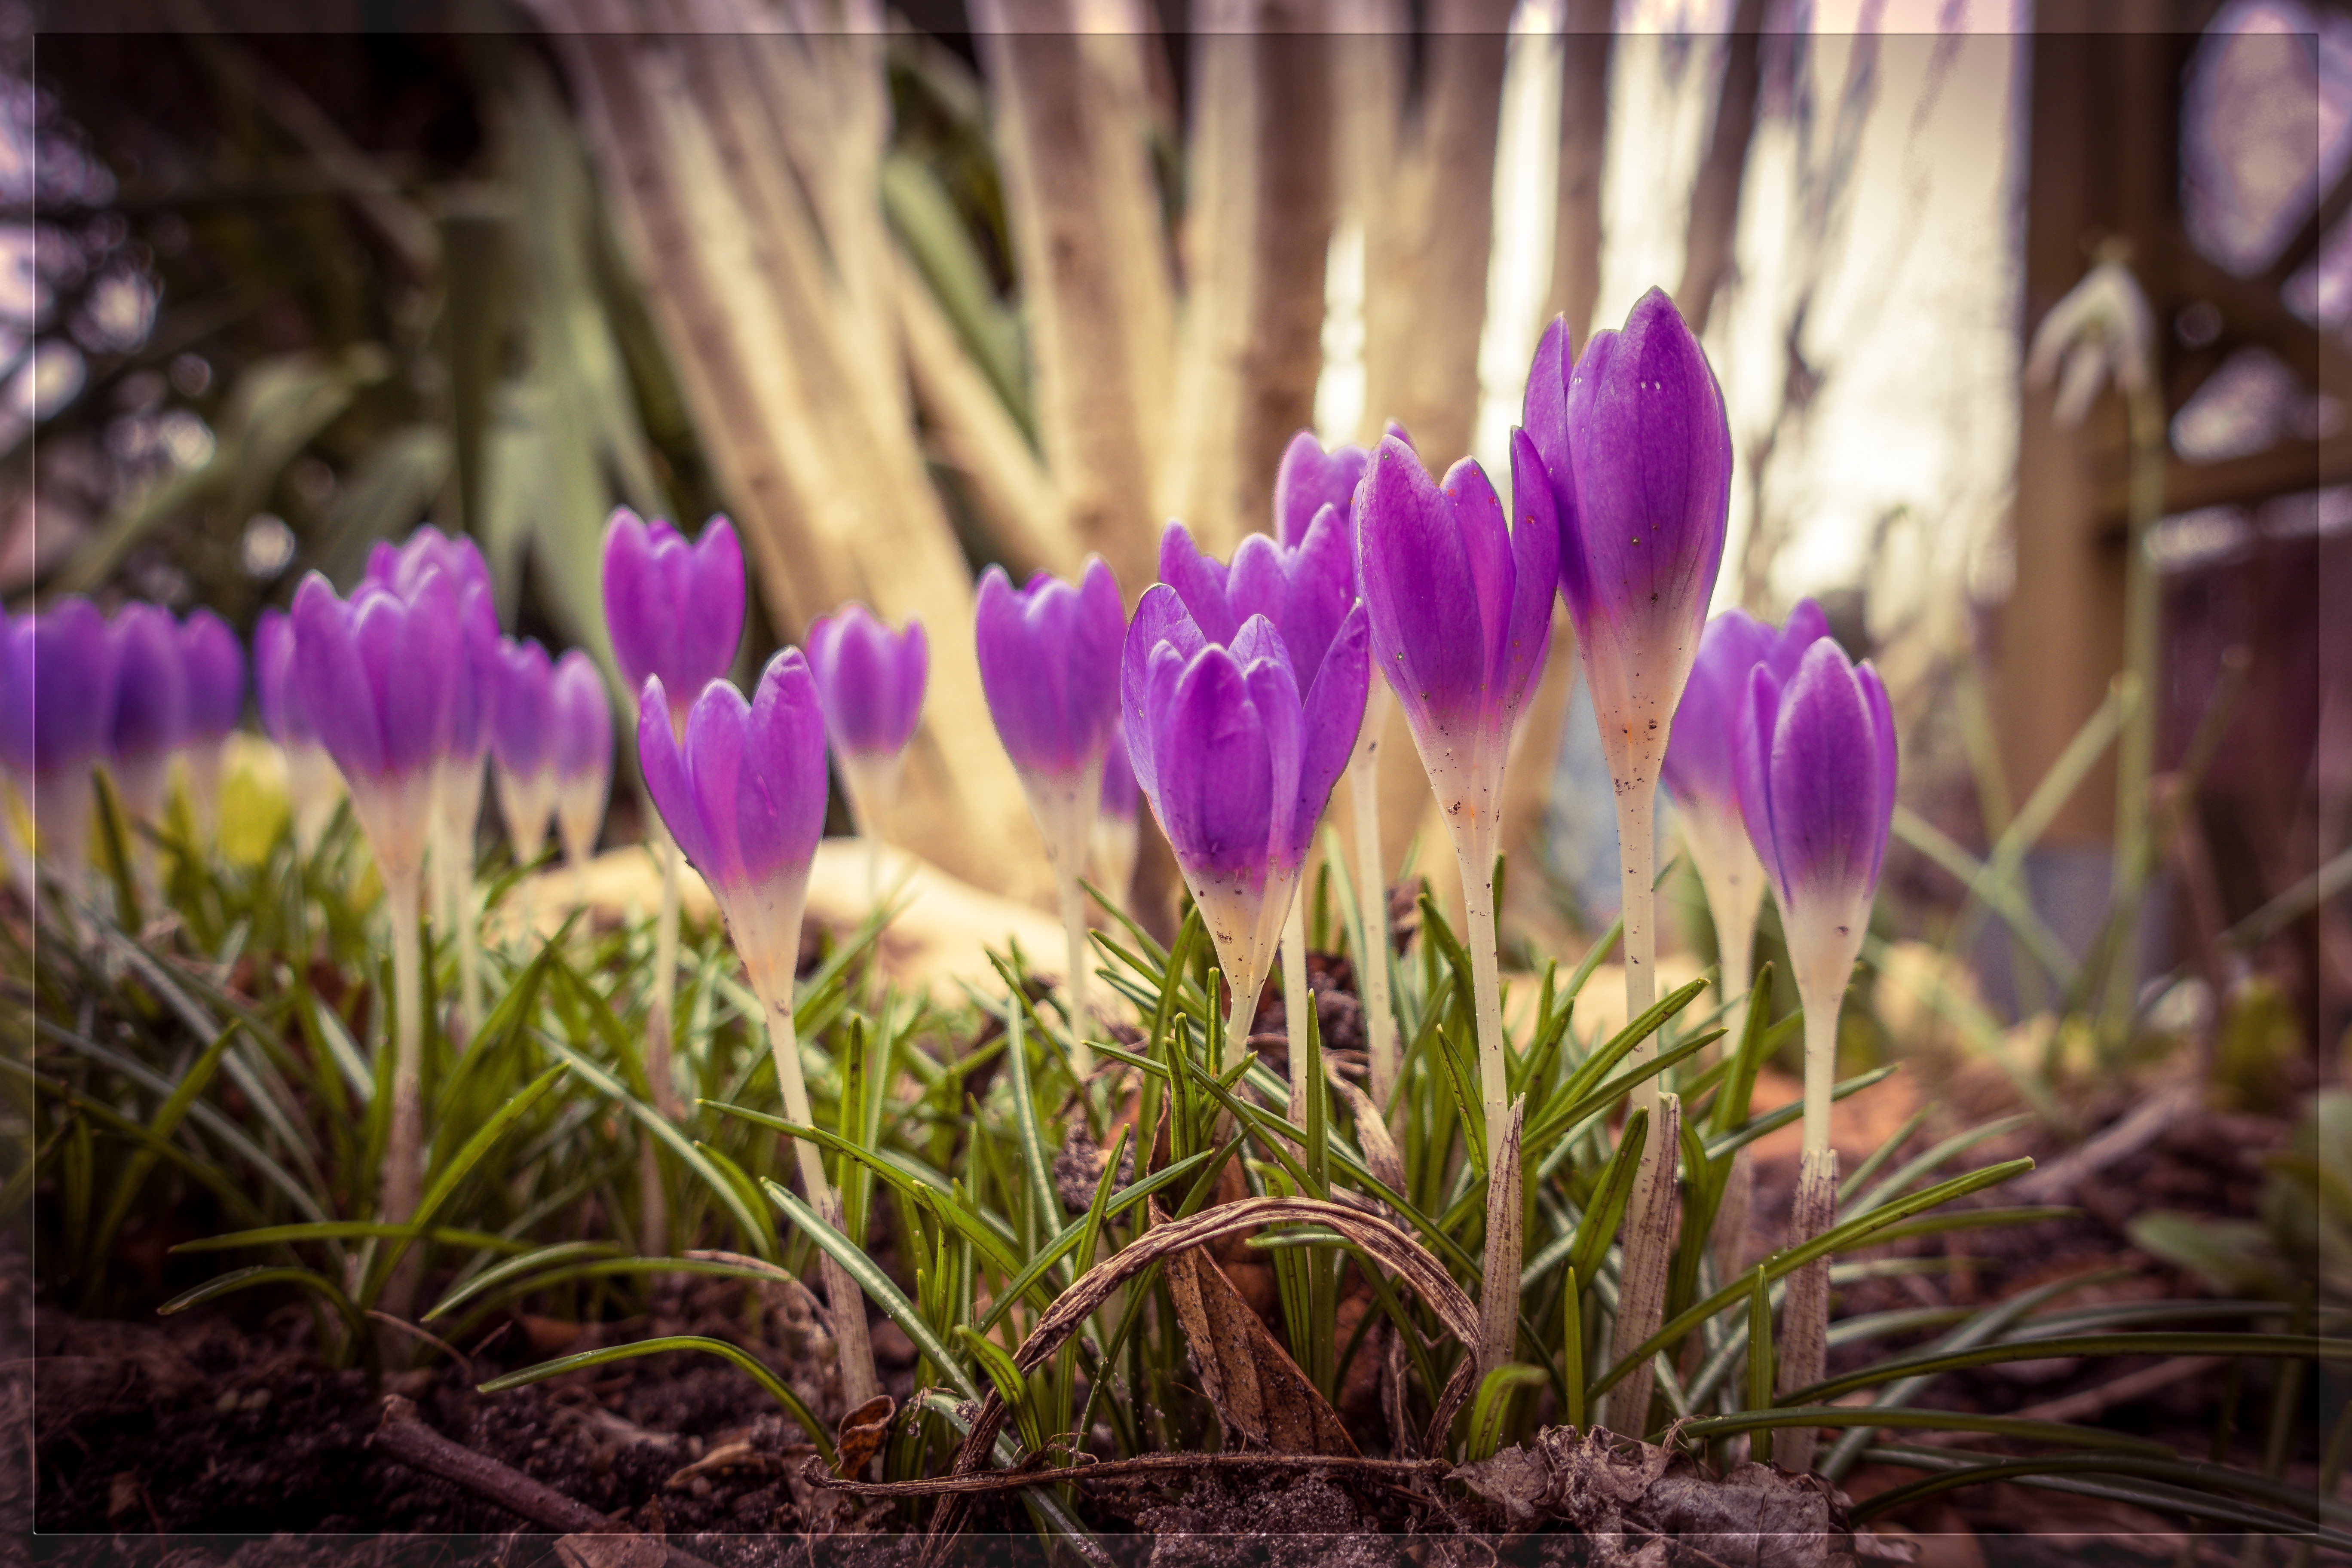
nature, plant, flower, purple, spring, botany, garden, flora, crocus, purple flower, spring flower, flowering plant, b hen, land plant, iris family